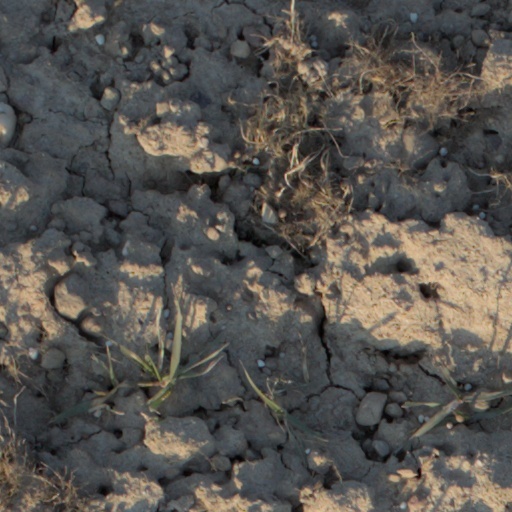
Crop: wheat